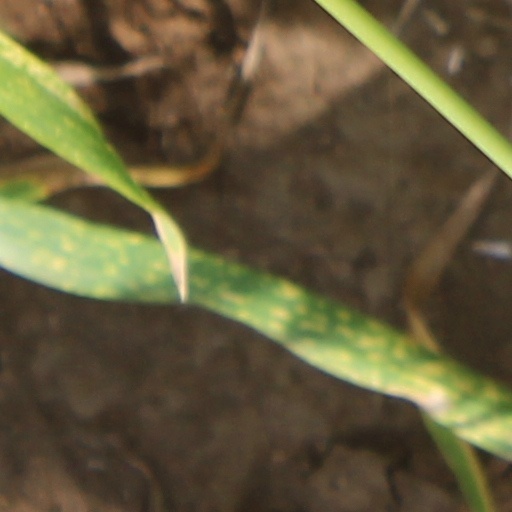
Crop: wheat